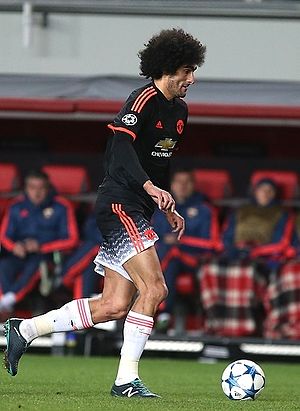
Marouane Fellaini / Klubkarriere / Manchester United / 2015–16-sæsonen
Fellaini i 2015–16-sæsonen
Marouane Fellaini Bakkioui er en belgisk fodboldspiller, som tideligere spillede for den engelske klub Manchester United og det belgiske landshold, hvor han nu spiller for den kinesiske klub Shandong Luneng Taishan FC.